Greenwich Bay (Rhode Island)

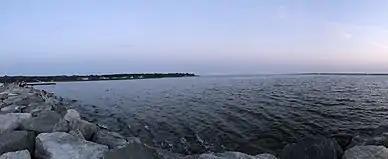
A view of Greenwich Bay from Oakland Beach.

Greenwich Bay, formerly known as "Cowesett Bay," is a bay on the coast of Rhode Island in the United States near Warwick, RI and East Greenwich, Rhode Island off of Narragansett Bay.